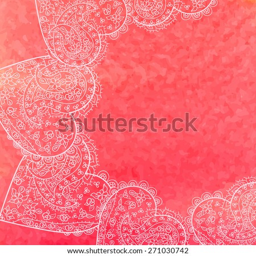
pattern on a watercolor background , vector illustration #